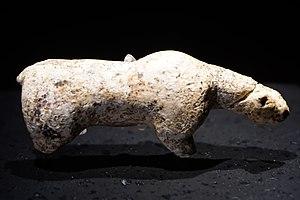
La grotte de Vogelherd, formée de roches karstiques, est localisée près de la ville de Niederstotzingen au sein de la vallée de la Lone dans le Land du Bade-Wurtemberg, en Allemagne.
Le lion des cavernes eurasiatique est une espèce éteinte de grands félins, apparentée au lion, qui peuplait l’Eurasie durant la seconde moitié du Pléistocène.